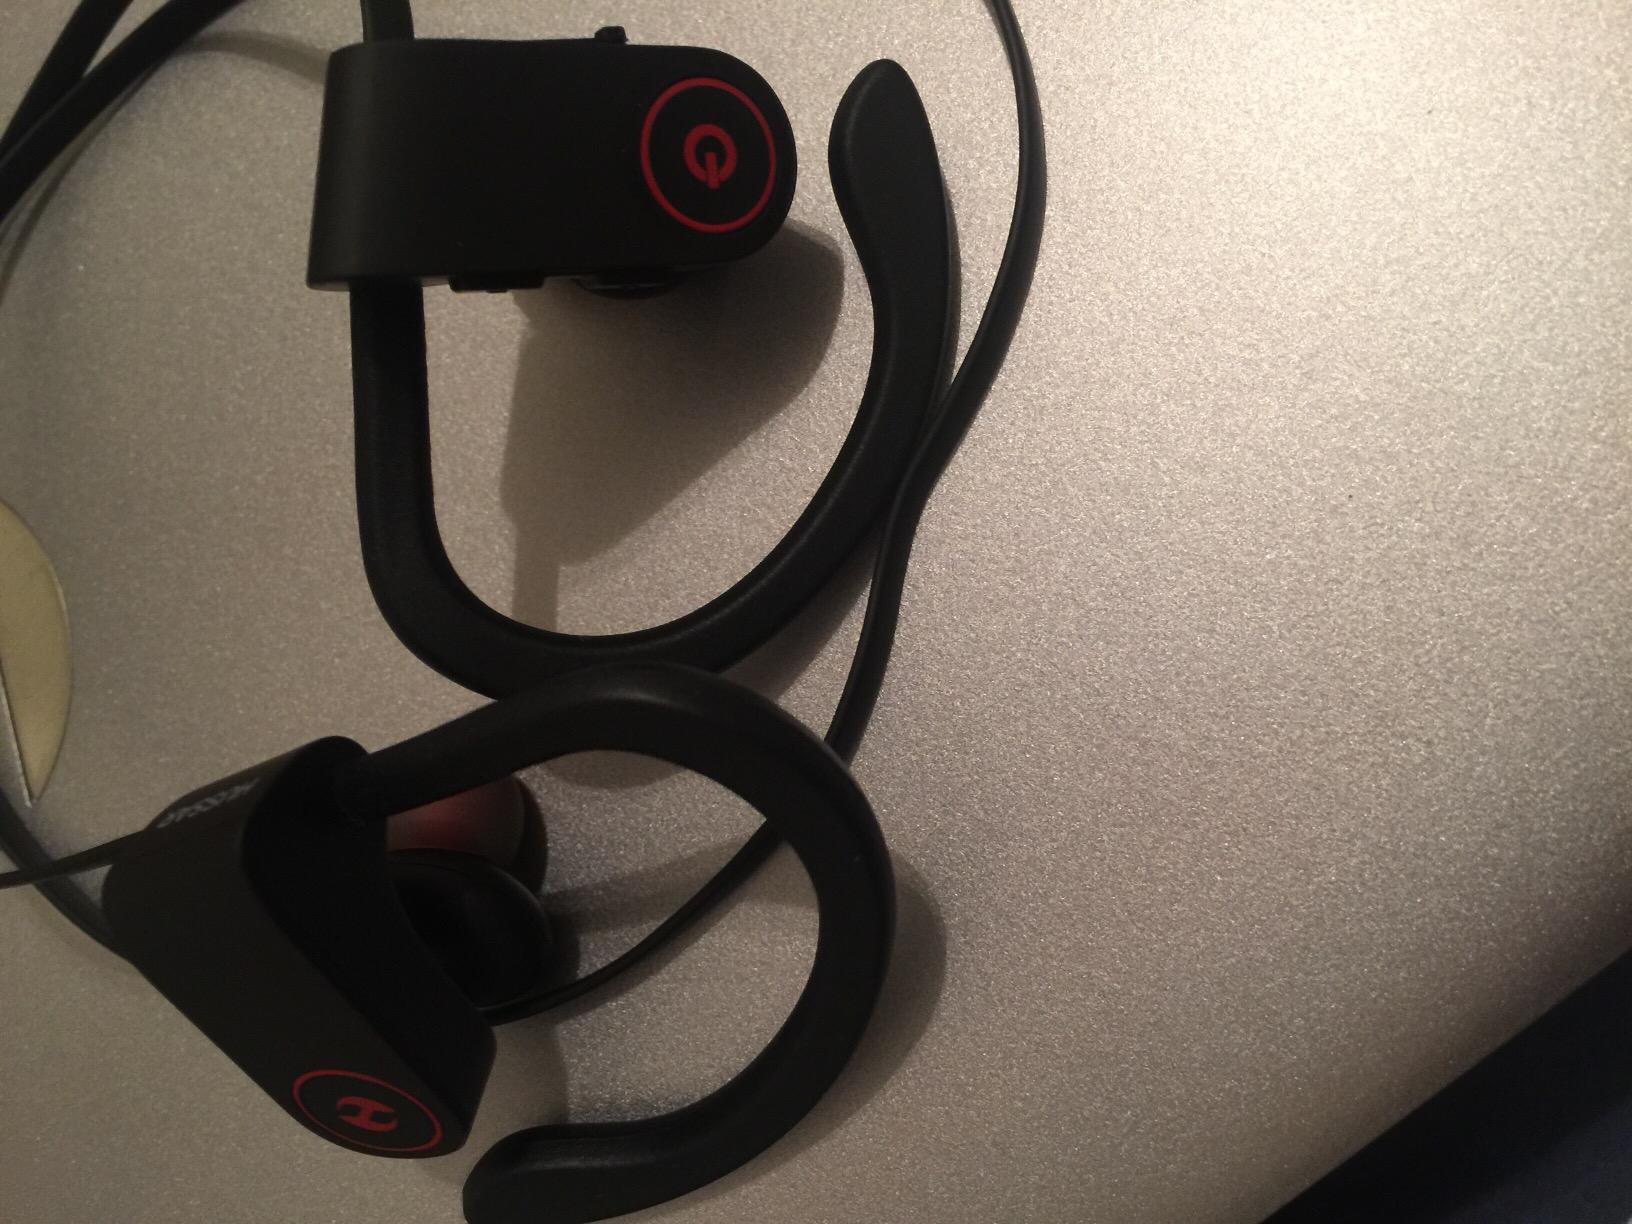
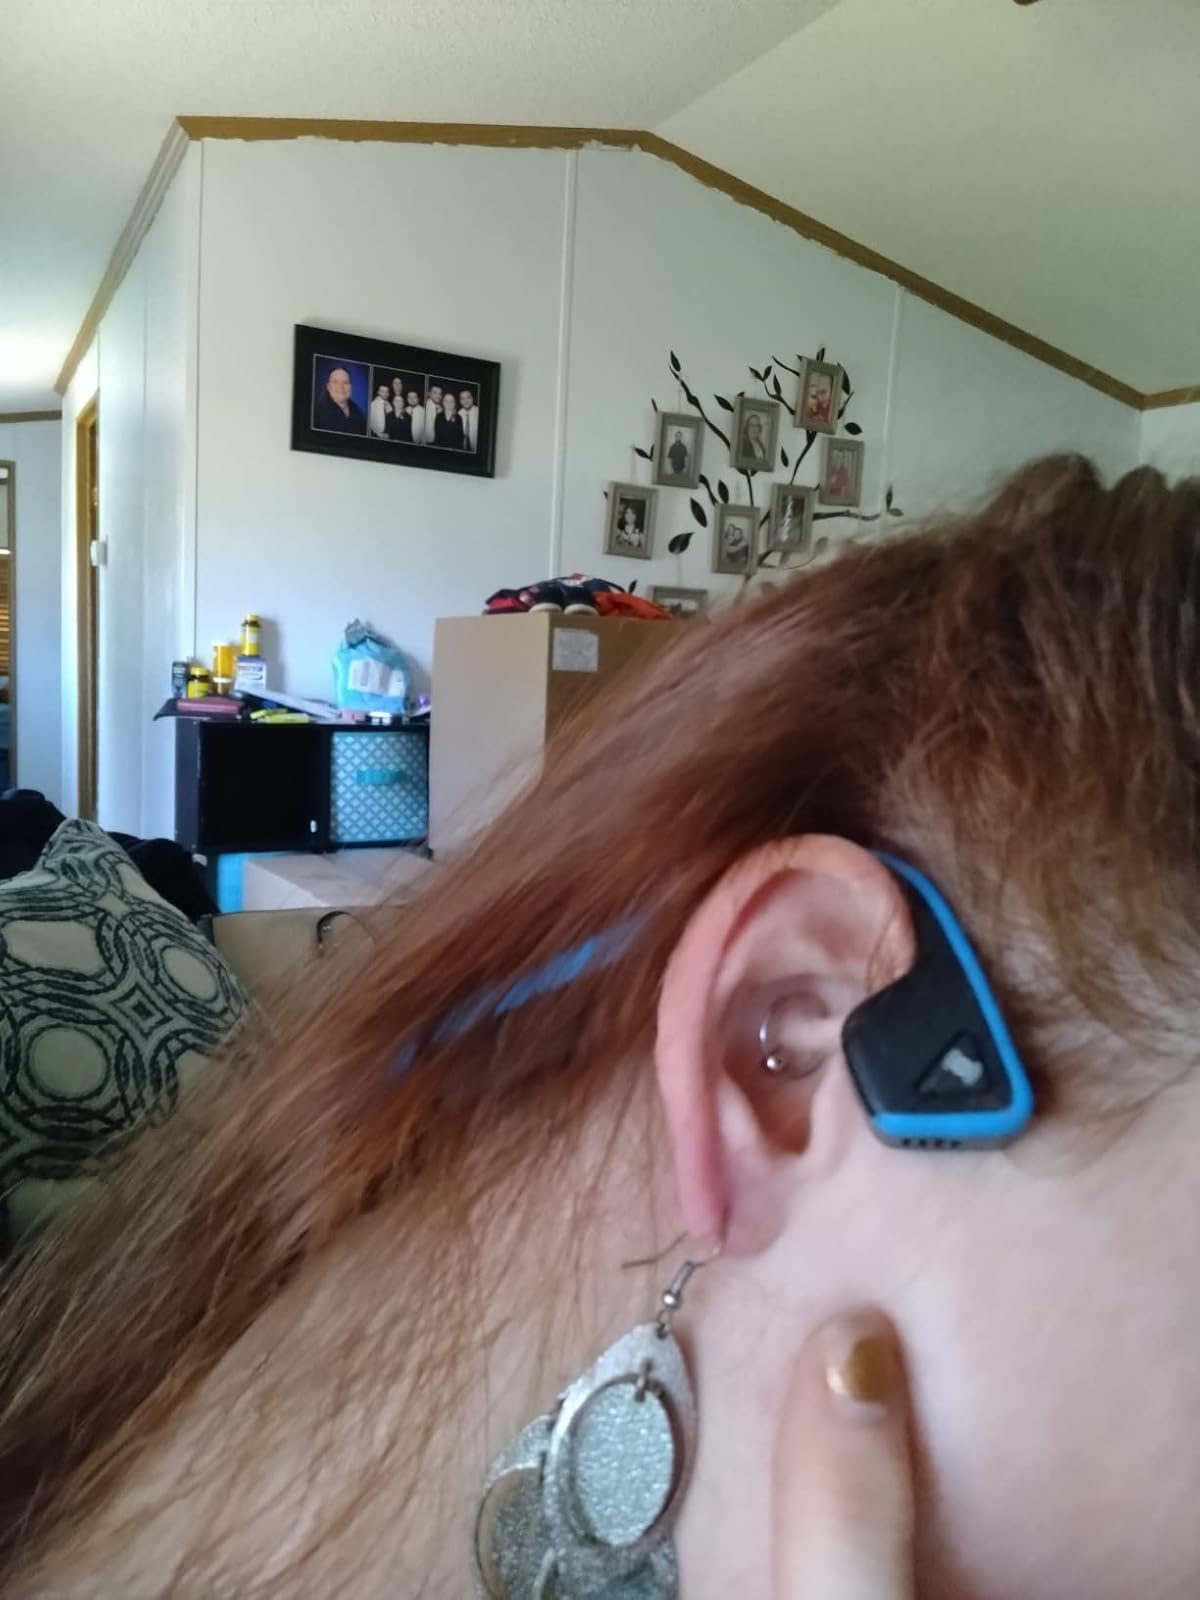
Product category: headphones
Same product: no